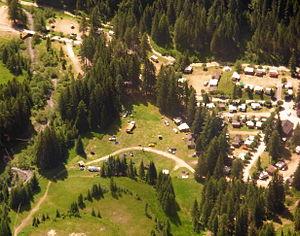
Rocca Pietore est une commune italienne de la province de Belluno dans la région Vénétie en Italie.